The Other Colors

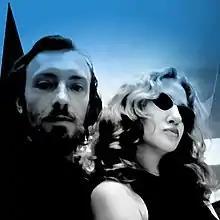

The Other Colors is a French experimental electronic band. Active since 2007, composed of vocalist and songwriter Marie Möör and music composer Laurent Chambert. Previously trading under the name, Rose et noire, album releases : "Rose et noire", 2003 and "Trace dans le bleu", 2006 under the label Discordian Records.